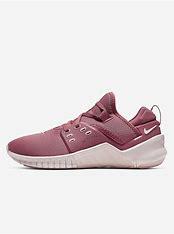
Brand: Nike
Model: Free X Metcon 2